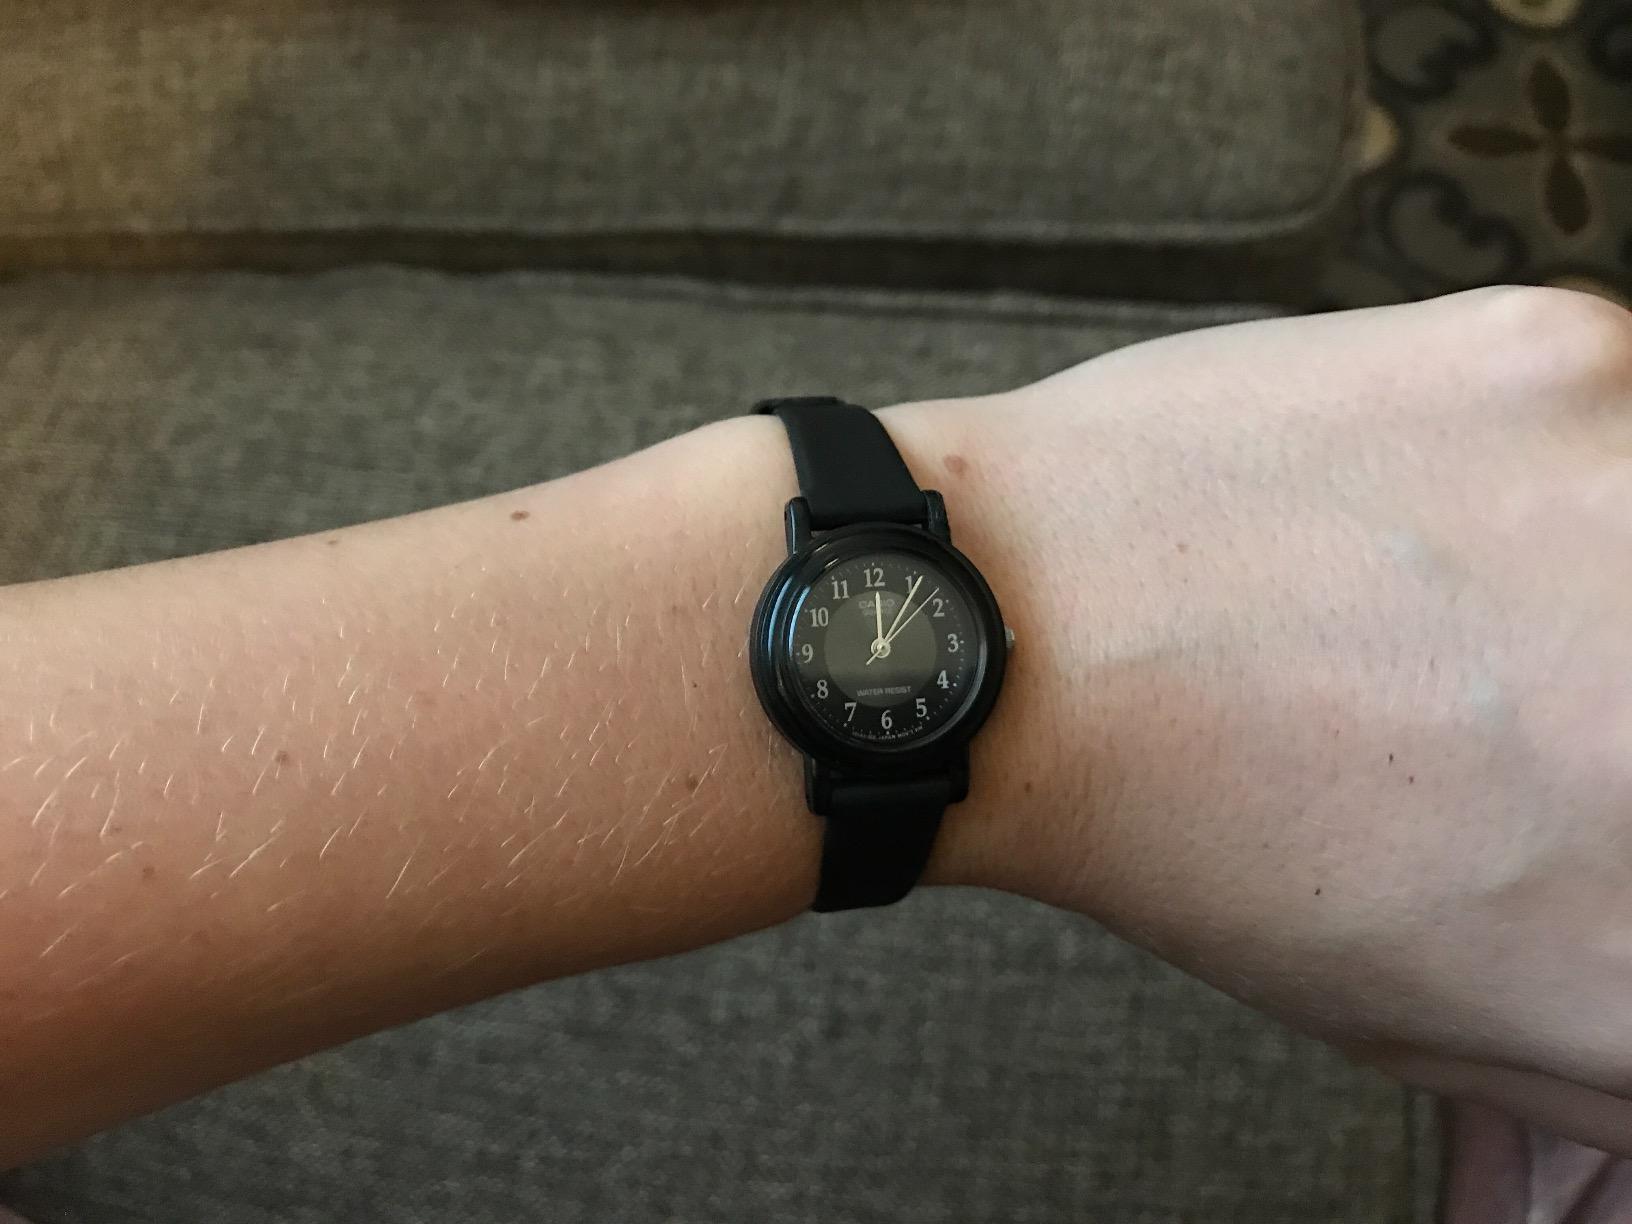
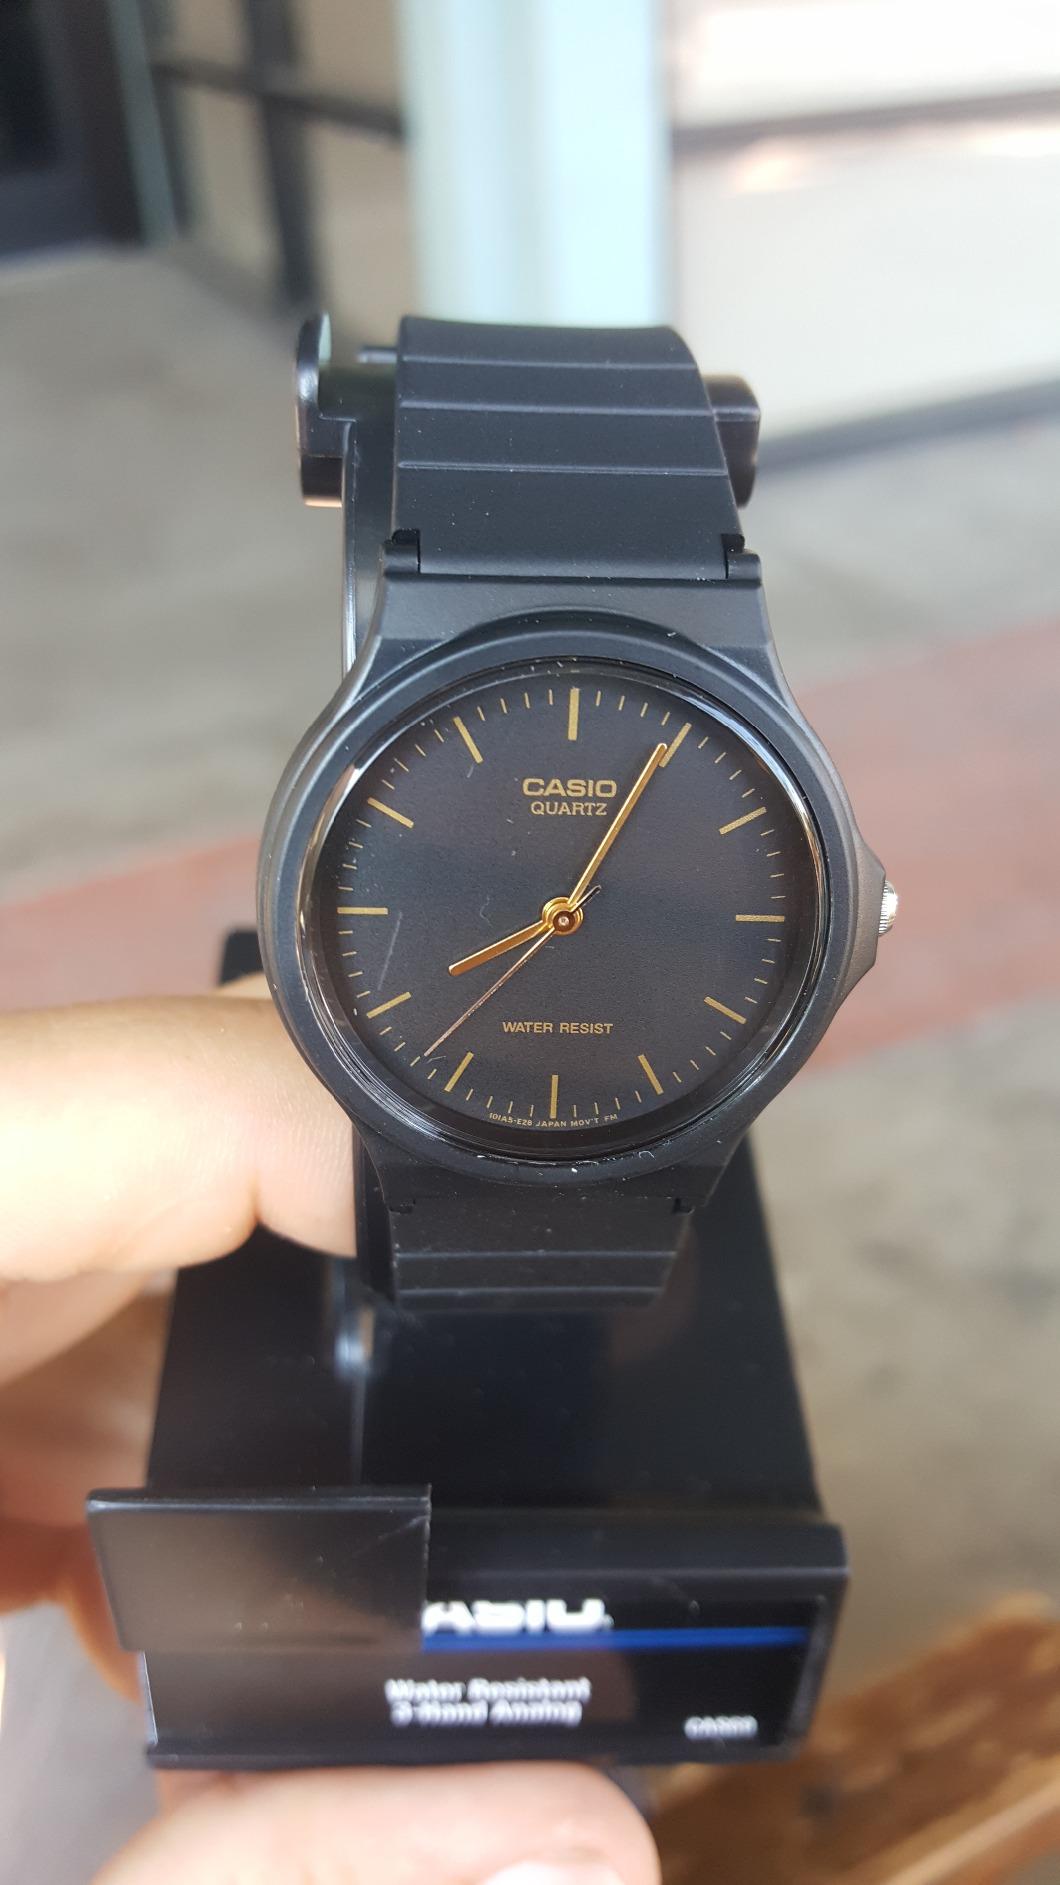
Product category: accessories_watch
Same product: no